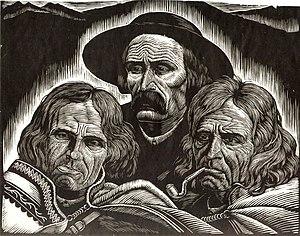
Les Gorales sont un peuple des Carpates vivant au sud-est de la Pologne, à l'est de la République tchèque, au nord-ouest de la Slovaquie et dans les montagnes de l'Ukraine occidentale. Catholiques et parlant polonais, tchèque ou slovaque, ils sont apparentés par leur mode de vie, leurs costumes traditionnels et leur musique aux Houtsoules et aux Moravalaques. Les historiens roumains et polonais supposent qu'à partir du XIᵉ siècle, des groupes de bergers roumanophones partis de Moldavie, de Marmatie et de Transylvanie se sont progressivement installés au sud-est de la Pologne et en Moravie orientale où ils sont attestés sous le nom de « Włoche » pour finalement adopter les langues slaves locales et le culte catholique.
Władysław Skoczylas était un aquarelliste, xylographe, sculpteur et enseignant polonais.